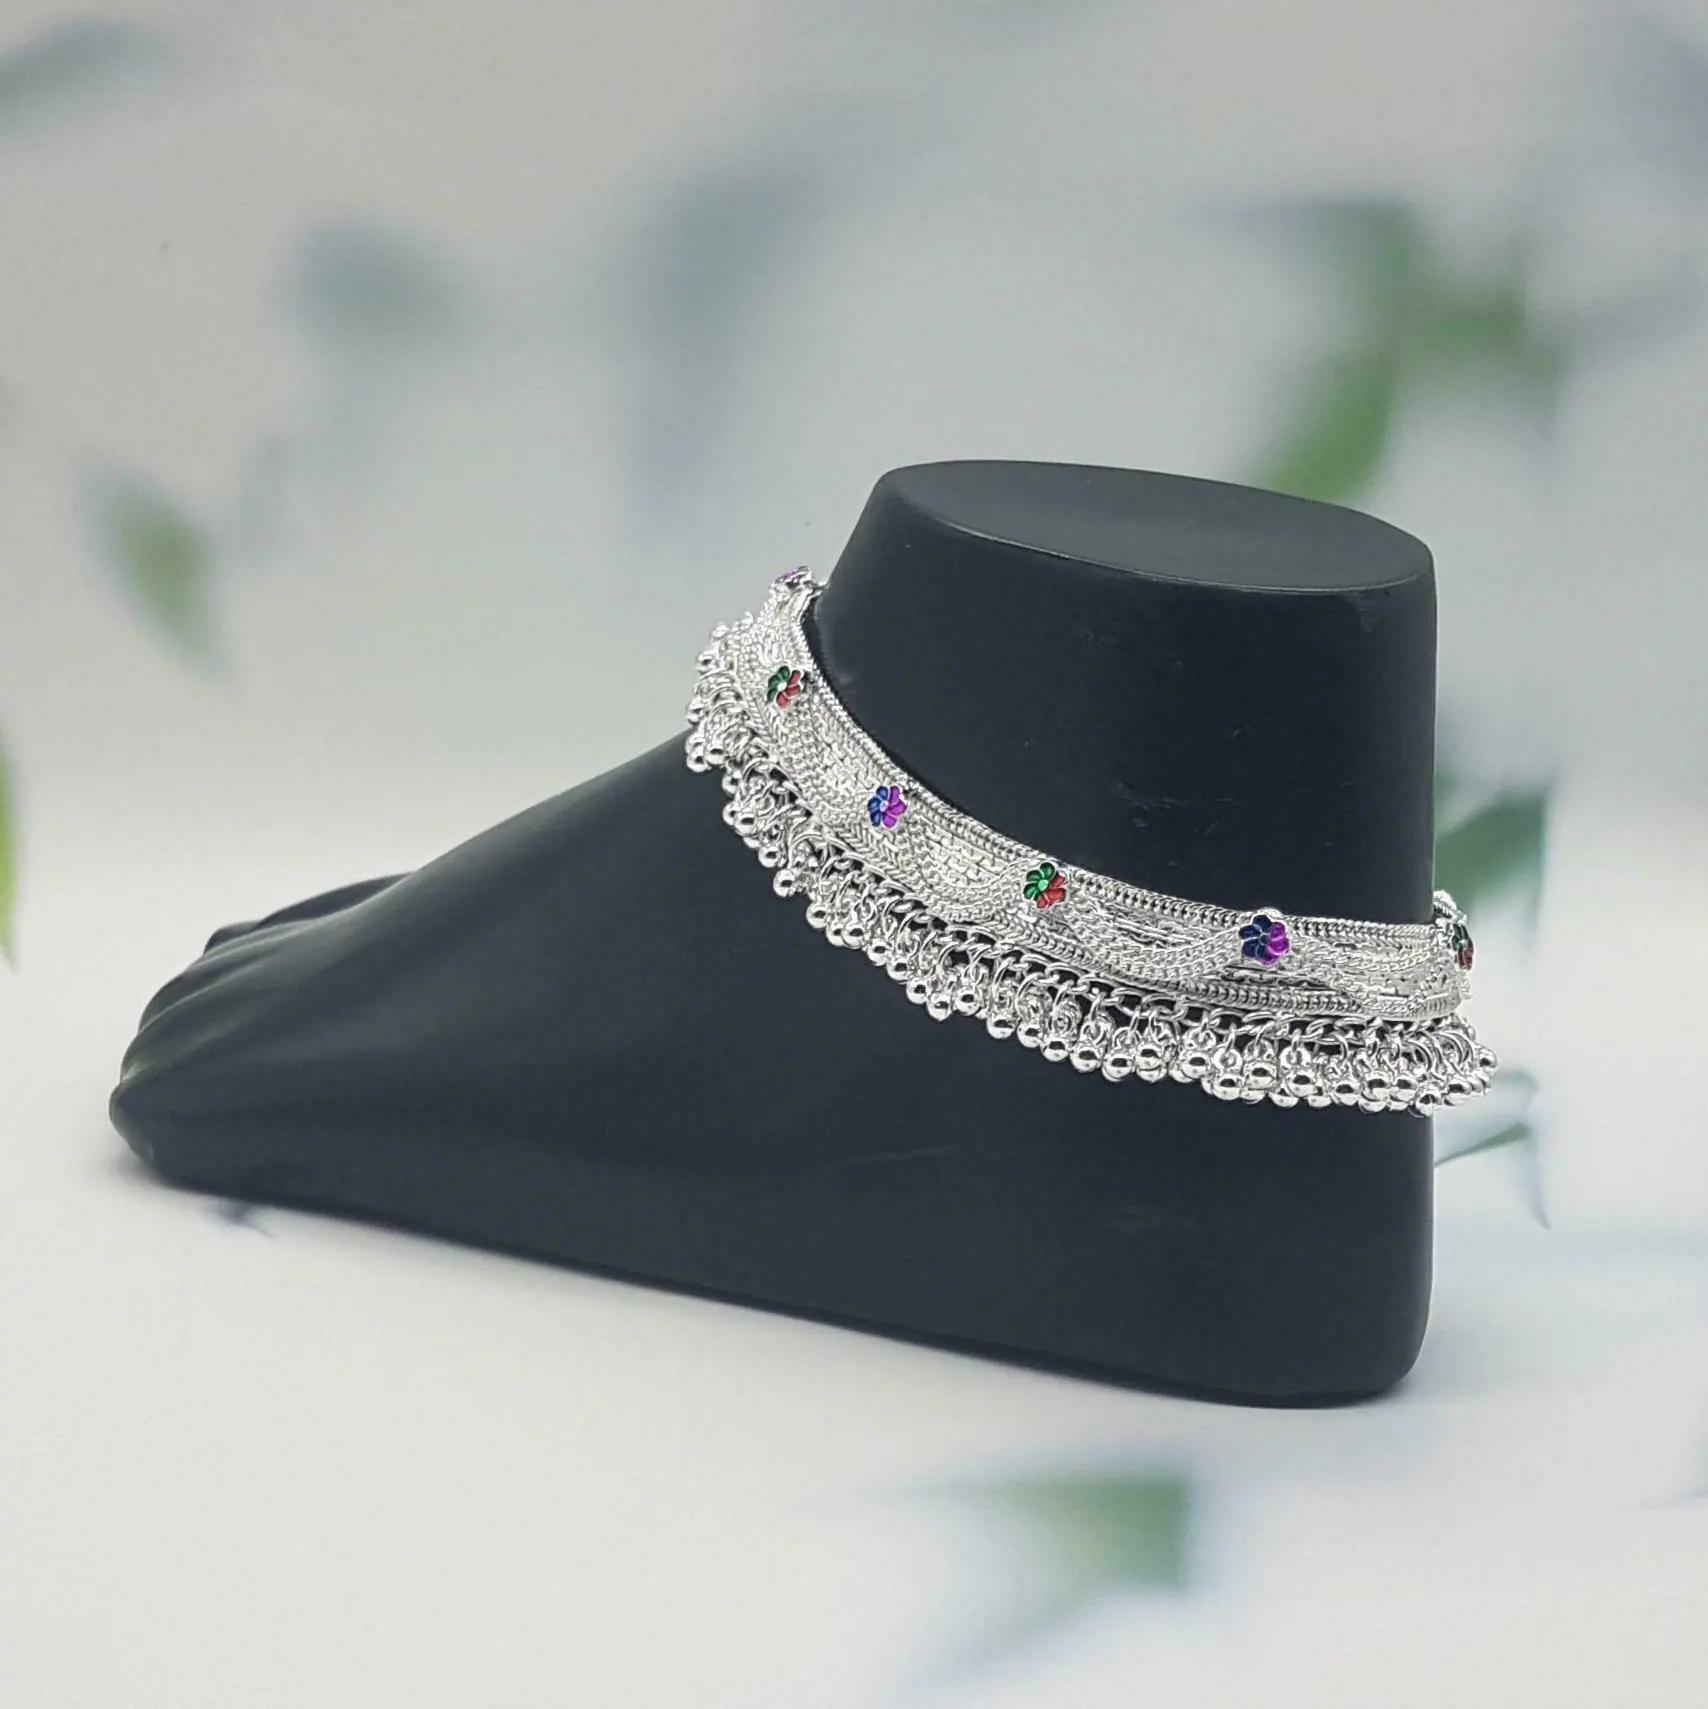
BR Ornaments Twinkling Chunky Women Anklets & Toe Rings Alloy Anklet (Pack of 2)
Type: Anklet
Brand: BR Ornaments
Price: Rs. 399
 This silver anklet looks good with all indian outfitsor traditional outfits suitable girls and women of all ages. grab this pair of anklets, you will feel stylish ankle and shining silver anklet will make beautiful, you must buy the sns traders anklets you will never go wrong with the latest design, fancy anklets in silver jewellery.